Amphibious vehicle

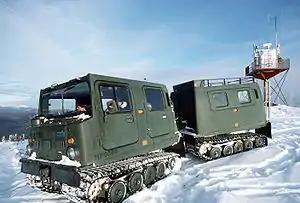
Hagglunds Bv206 in US military service as M-973 SUSV (small unit support vehicle)

Many modern military vehicles, ranging from light wheeled command and reconnaissance vehicles, through armoured personnel carriers (APCs), tanks and amphibious warfare ships, are manufactured with amphibious capabilities.